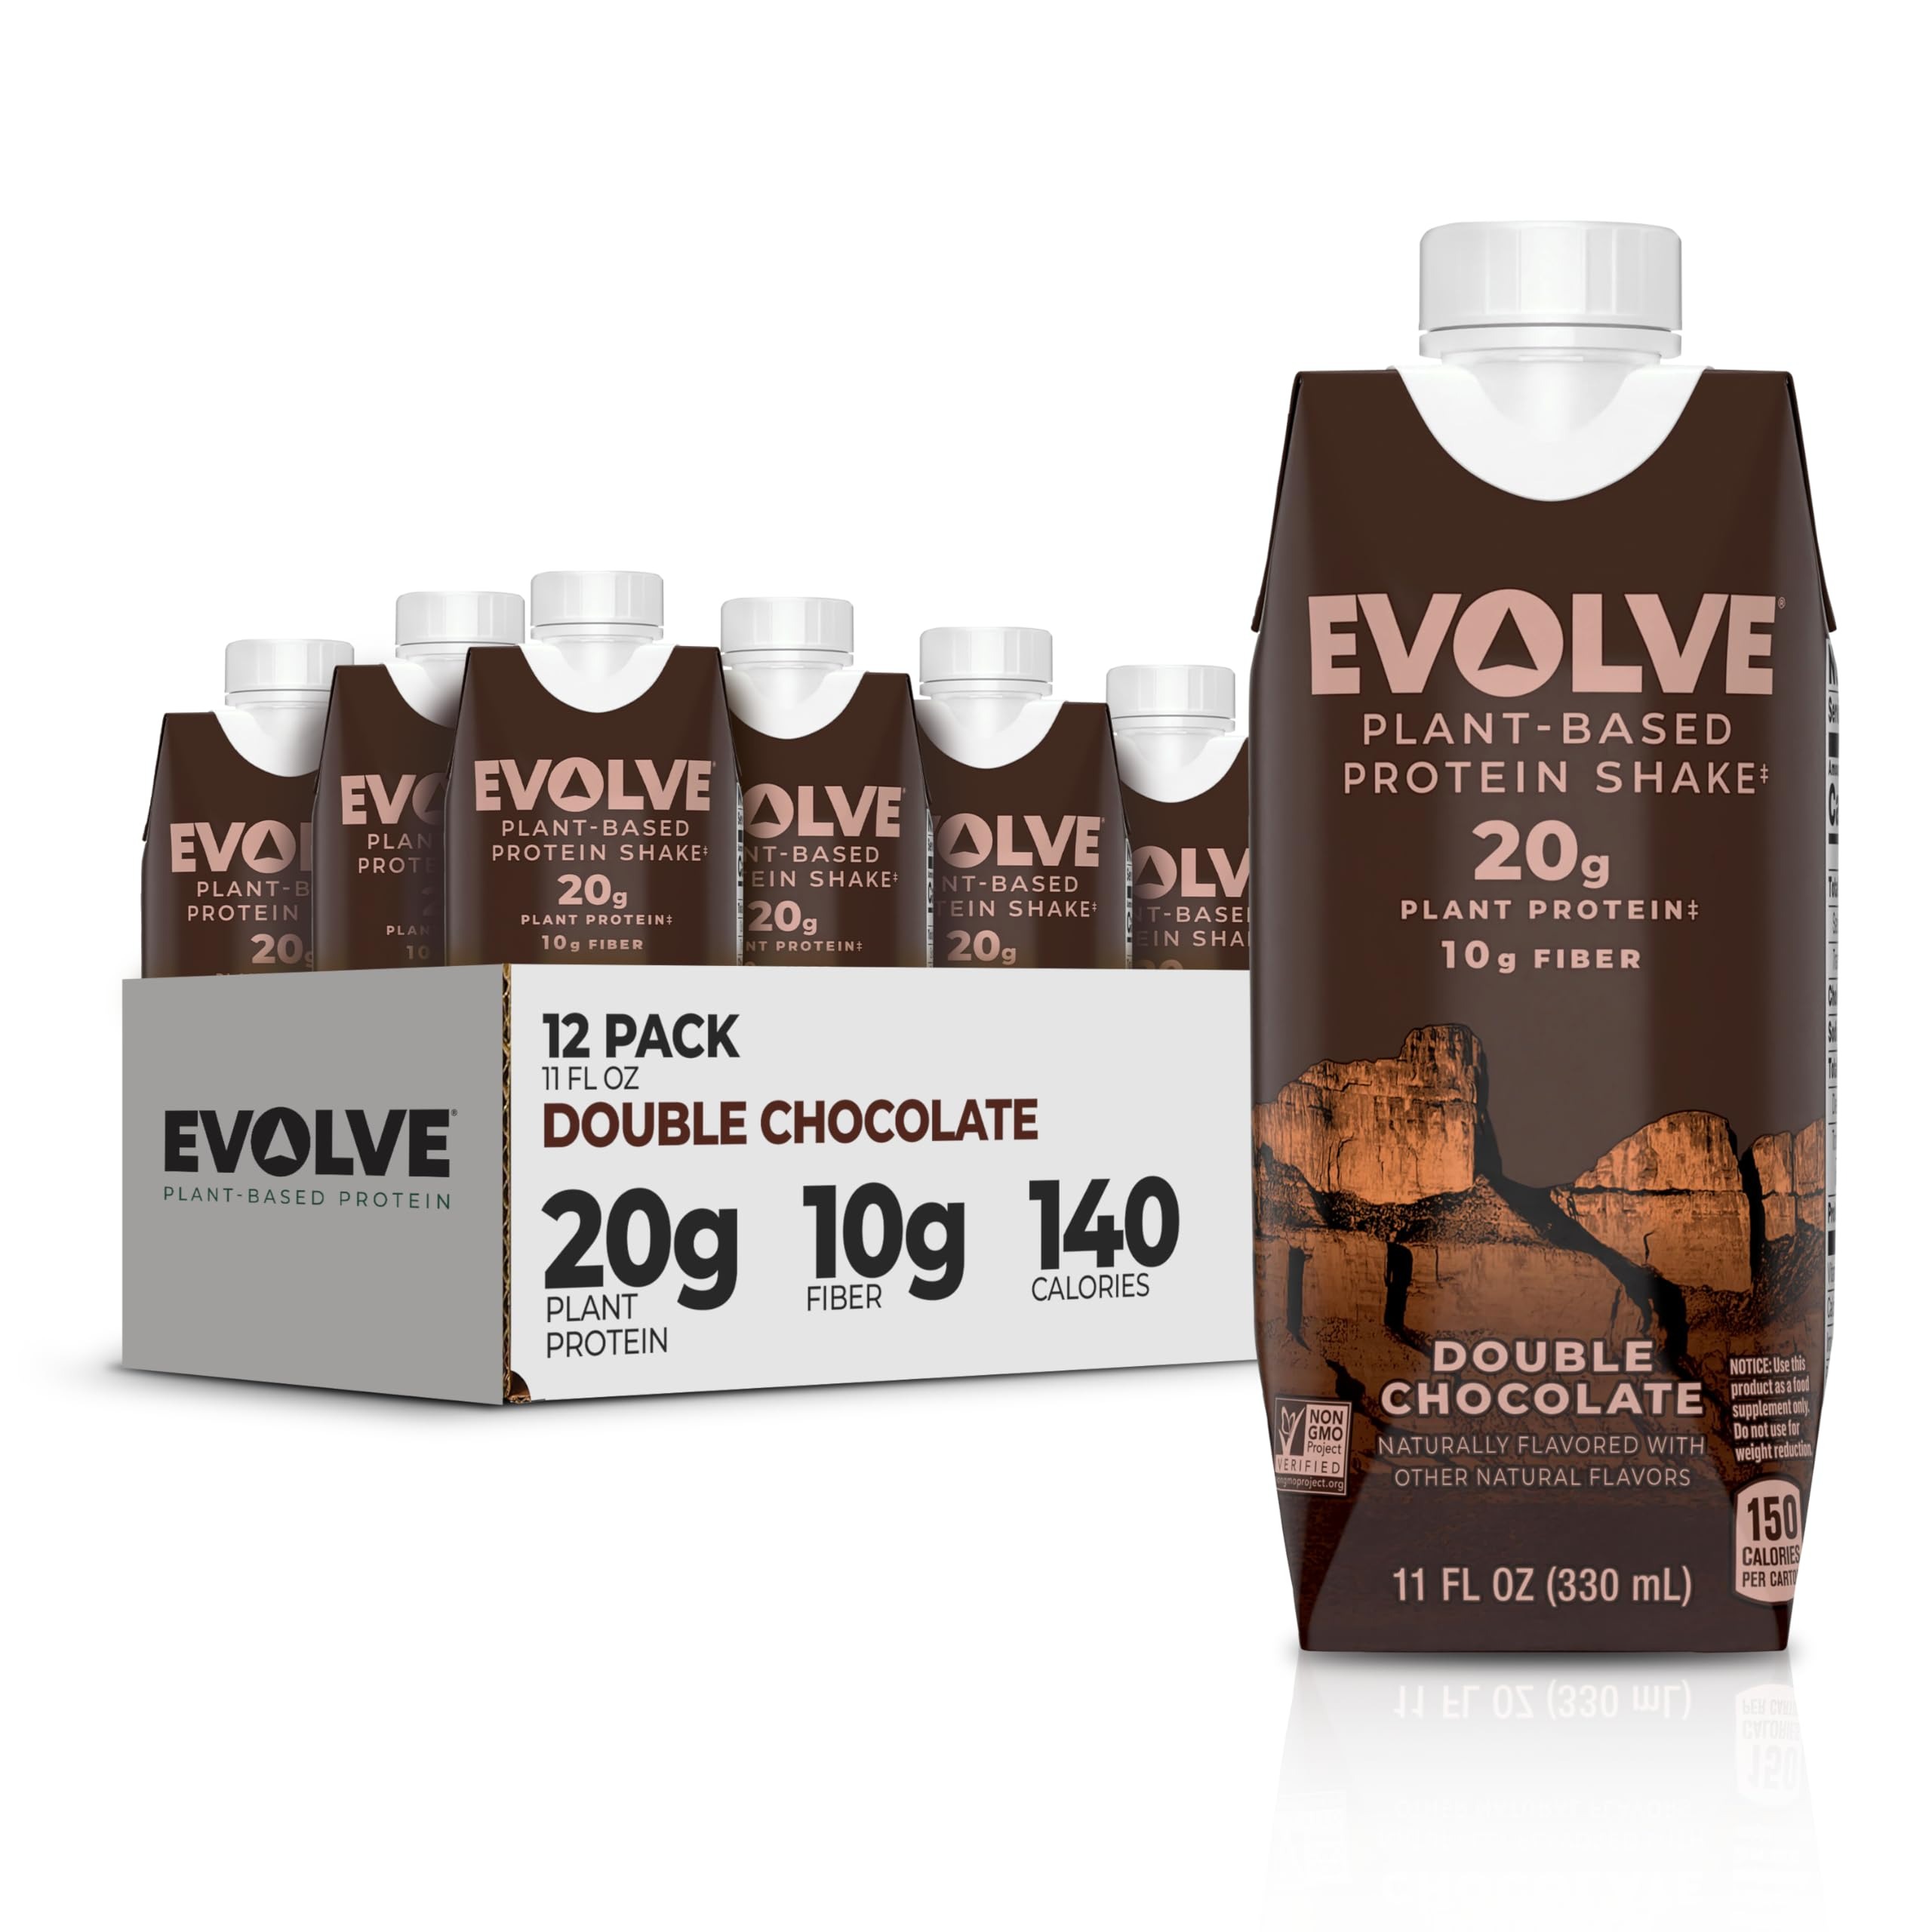
Item Name: Evolve Plant Based Protein Shake, Double Chocolate, 20g Vegan Protein, Dairy Free, No Artificial Sweeteners, Non-GMO, 10g Fiber, 11 Fl Oz (Pack of 12) - (Formula May Vary)
Bullet Point 1: 20 GRAMS OF PLANT-BASED PROTEIN sourced from peas, a delicious and more sustainable source of protein
Bullet Point 2: NON-GMO PROJECT VERIFIED and made without artificial flavors or sweeteners and with no colors from artificial sources.Non-Caffeinated
Bullet Point 3: GOOD SOURCE OF calcium, iron, vitamin B12 and zinc, which are an important part of any diet, and are particularly important for those whose diets are light in, or lack, meat, eggs and dairy
Bullet Point 4: 10 GRAMS OF FIBER, an excellent source of fiber to help support a healthy digestive system
Bullet Point 5: EVOLVE’S COMMITMENT TO THE OUTDOORS starts with our protein source - peas. Growing peas helps to build healthy soil by returning much needed nitrogen back into the ground. Healthy soil builds better resilience to pests, erosion, disease, and extreme weather, making pea protein more sustainable for the planet
Bullet Point 6: PROUD NATIONAL PARKS FOUNDATION PARTNER, helping to protect and ensure access to the outdoors for everyone
Value: 132.0
Unit: Fl Oz

Price: 11.49